Mechanism of diving regulators

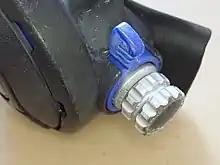
Cracking pressure adjusting knob and flow deflector lever on Apeks TX100 demand valve

A standard fitting on single-hose second stages, both mouth-held and built into a full-face mask or demand helmet, is the purge-button, which allows the diver to manually deflect the diaphragm to open the valve and cause air to flow into the casing. This is usually used to purge the casing or full-face mask of water if it has flooded. This will often happen if the second stage is dropped or removed from the mouth while under-water. It is either a separate part mounted in the front cover or the cover may be made flexible and serves as the purge button. Depressing the purge button presses against the diapragm directly over the lever of the demand valve, and this movement of the lever opens the valve to release air through the regulator. The tongue may be used to block the mouthpiece during purging to prevent water or other matter in the regulator from being blown into the diver's airway by the air blast. This is particularly important when purging after vomiting through the regulator.